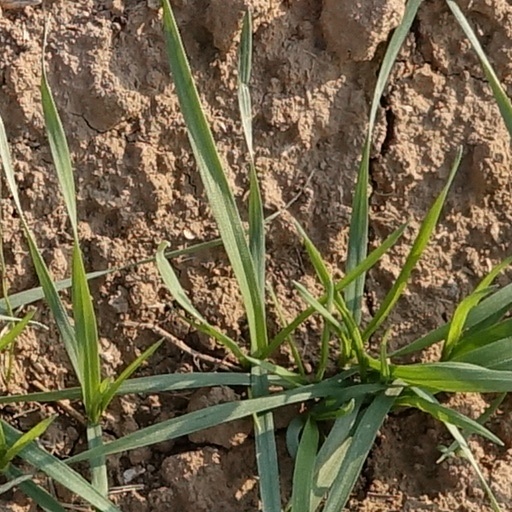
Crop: wheat